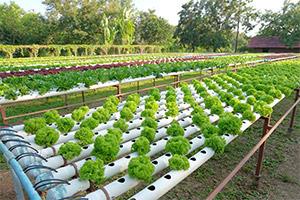
Huu ni shamba la kisasa la kilimo cha hydroponic ambapo mimea saladi inapandwa kwenye mabomba meupe ya pvc yaliyopangwa kwa usawa mimea imepangwa katika safu ndefu na kila mimea unakuwa kutoka kwenye tundu tofauti kwenye mabomba kuonyesha mfumo wa kunyunyuzia virutubisho